Olav V

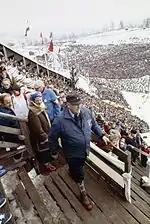
King Olav V at Holmenkollen in 1975

Olav made several visits to Norwegian and Allied troops in the United Kingdom, Canada and the United States. In 1944, he was appointed to the post of Norwegian Chief of Defence and after the war he led the Norwegian disarmament of the German occupying forces. On 13 May 1945, Crown Prince Olav and five government ministers returned to a liberated Norway. The arrival was documented in a newsreel by British Pathé News.